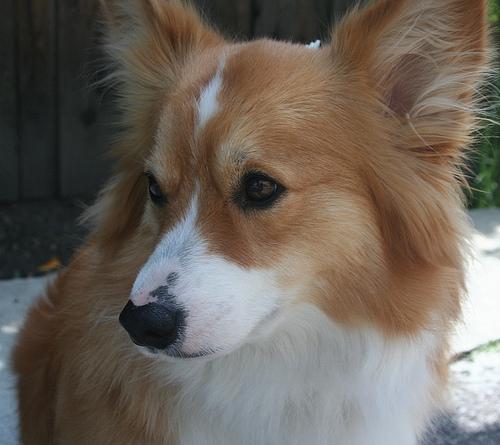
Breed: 205-n000029-Pembroke